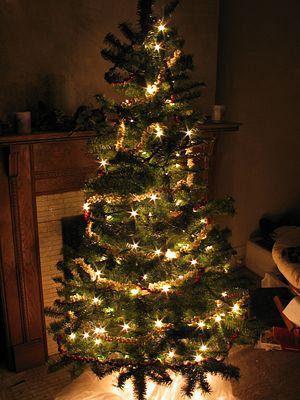
Une guirlande de Noël appelée aussi rideau lamelle est une décoration de Noël utilisée dans les intérieurs, en particulier sur le sapin de Noël, où elle côtoie les boules de Noël. Il s'agit généralement d'un long ruban échevelé conçu en papier ou en plastique réfléchissant et que l'on déploie sur les branches de l'arbre en l'enroulant de façon irrégulière.